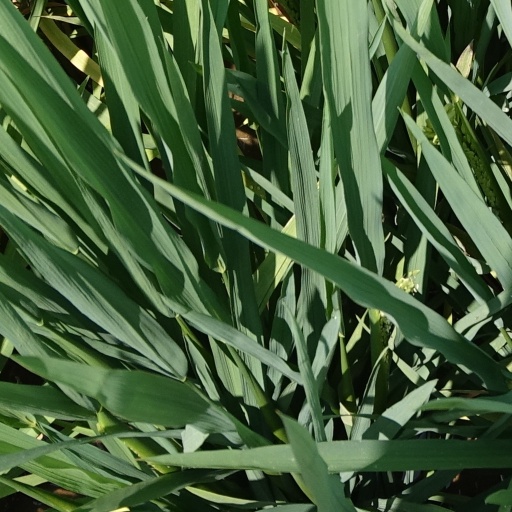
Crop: rice